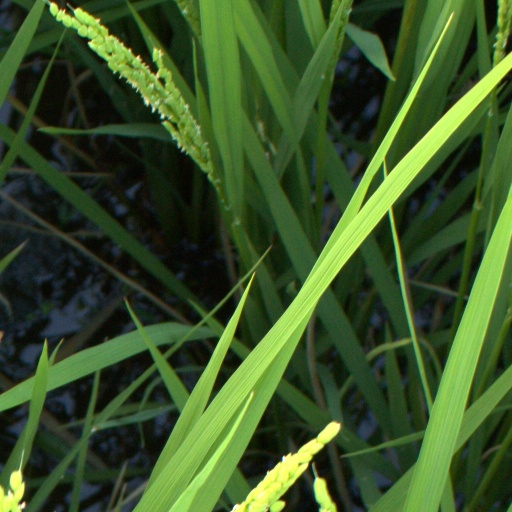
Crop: rice